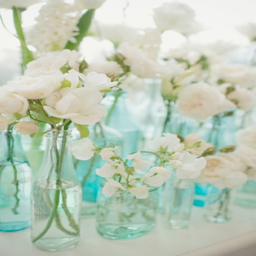
flowers and bottles ... this is it !